Chang'e 3

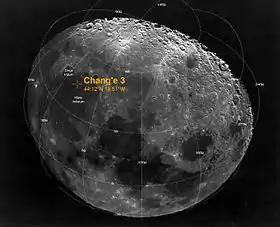
The planned landing site was Sinus Iridum, a lava-filled crater in diameter. The actual landing took place on Mare Imbrium.

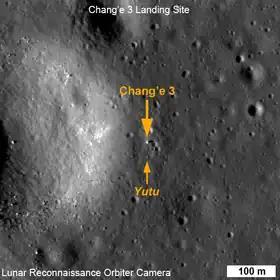
LRO close-up image taken on 25 December 2013. The lander (large arrow) and rover (small arrow) can be seen.

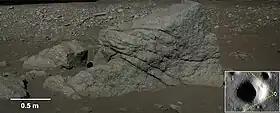
Boulders near Ziwei crater. Image captured by Yutu rover

The Chinese Lunar Exploration Program is designed to be conducted in four phases of incremental technological advancement: The first is simply reaching lunar orbit, a task completed by Chang'e 1 in 2007 and Chang'e 2 in 2010. The second is landing and roving on the Moon, as Chang'e 3 did in 2013 and Chang'e 4 did in 2019. The third is collecting lunar samples from the near-side and sending them to Earth, a task done by Chang'e 5 and Chang'e 6 missions. The fourth phase consists of development of a robotic research station near the Moon's south pole. The program aims to facilitate a crewed lunar landing in the 2030s and possibly build an outpost near the south pole.